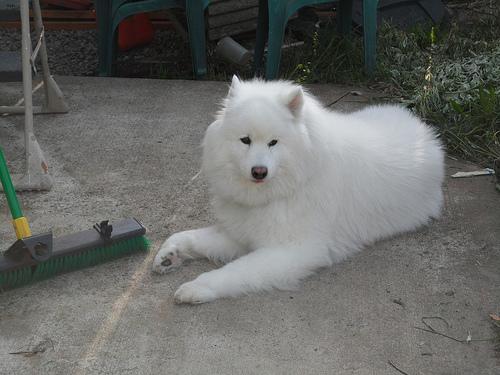
Breed: samoyed